Ajanta Caves

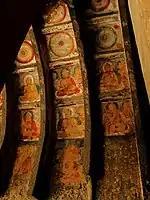
Painted ceiling depicting "Life circle of Lord Buddha"

The caves are carved out of flood basalt and granite rock of a cliff, part of the Deccan Traps formed by successive volcanic eruptions at the end of the Cretaceous geological period. The rock is layered horizontally, and somewhat variable in quality. This variation within the rock layers required the artists to amend their carving methods and plans in places. The inhomogeneity in the rock has also led to cracks and collapses in the centuries that followed, as with the lost portico to cave 1. Excavation began by cutting a narrow tunnel at roof level, which was expanded downwards and outwards; as evidenced by some of the incomplete caves such as the partially-built "vihara" caves 21 through 24 and the abandoned incomplete cave 28.